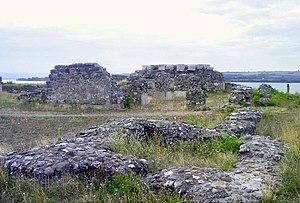
Le Danube est le deuxième fleuve d’Europe par sa longueur. Il prend sa source dans la Forêt-Noire en Allemagne lorsque deux cours d’eau, la Brigach et la Breg, se rencontrent à Donaueschingen où le fleuve prend le nom de Danube.
La Tabula Trajana ou table de Trajan est une inscription latine dédiée à l’empereur Trajan, gravée sur une paroi rocheuse spécialement taillée, surplombant les Portes de Fer. Elle se trouve aujourd'hui intégrée, avec d’autres vestiges de la même époque dans le parc national de Đerdap, près de Kladovo, en Serbie. En raison de son importance, la Table de Trajan, tout comme le Pont de Trajan voisin, figure sur la liste des monuments culturels exceptionnels de la République de Serbie.
Drobeta-Turnu Severin est une municipalité et le chef-lieu du județ de Mehedinți en Olténie, dans le sud-ouest de la Roumanie. C'est une ville portuaire sur le Danube. Sa population s'élevait à 86 475 habitants en 2011.